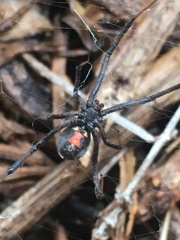
Species: Lactrodectus_hesperus